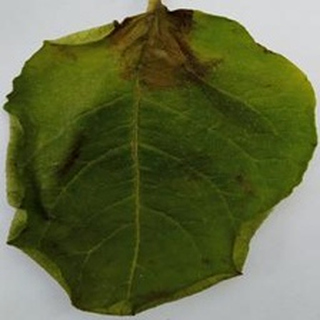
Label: potato_late_blight